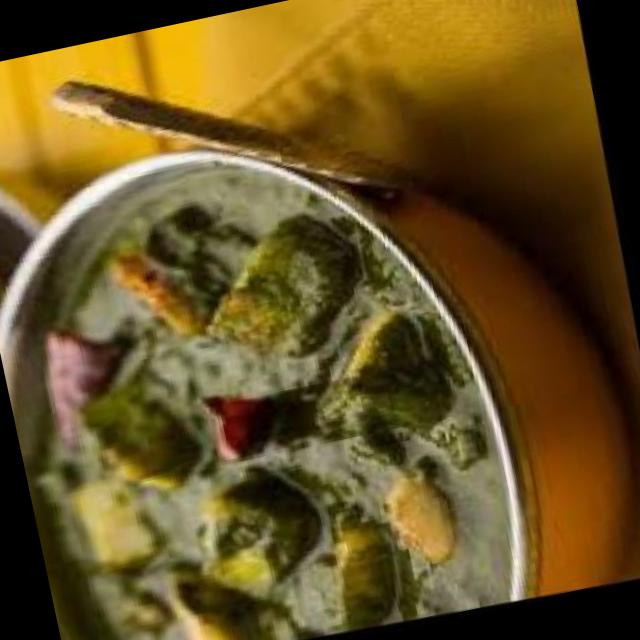
Dish: palak_paneer